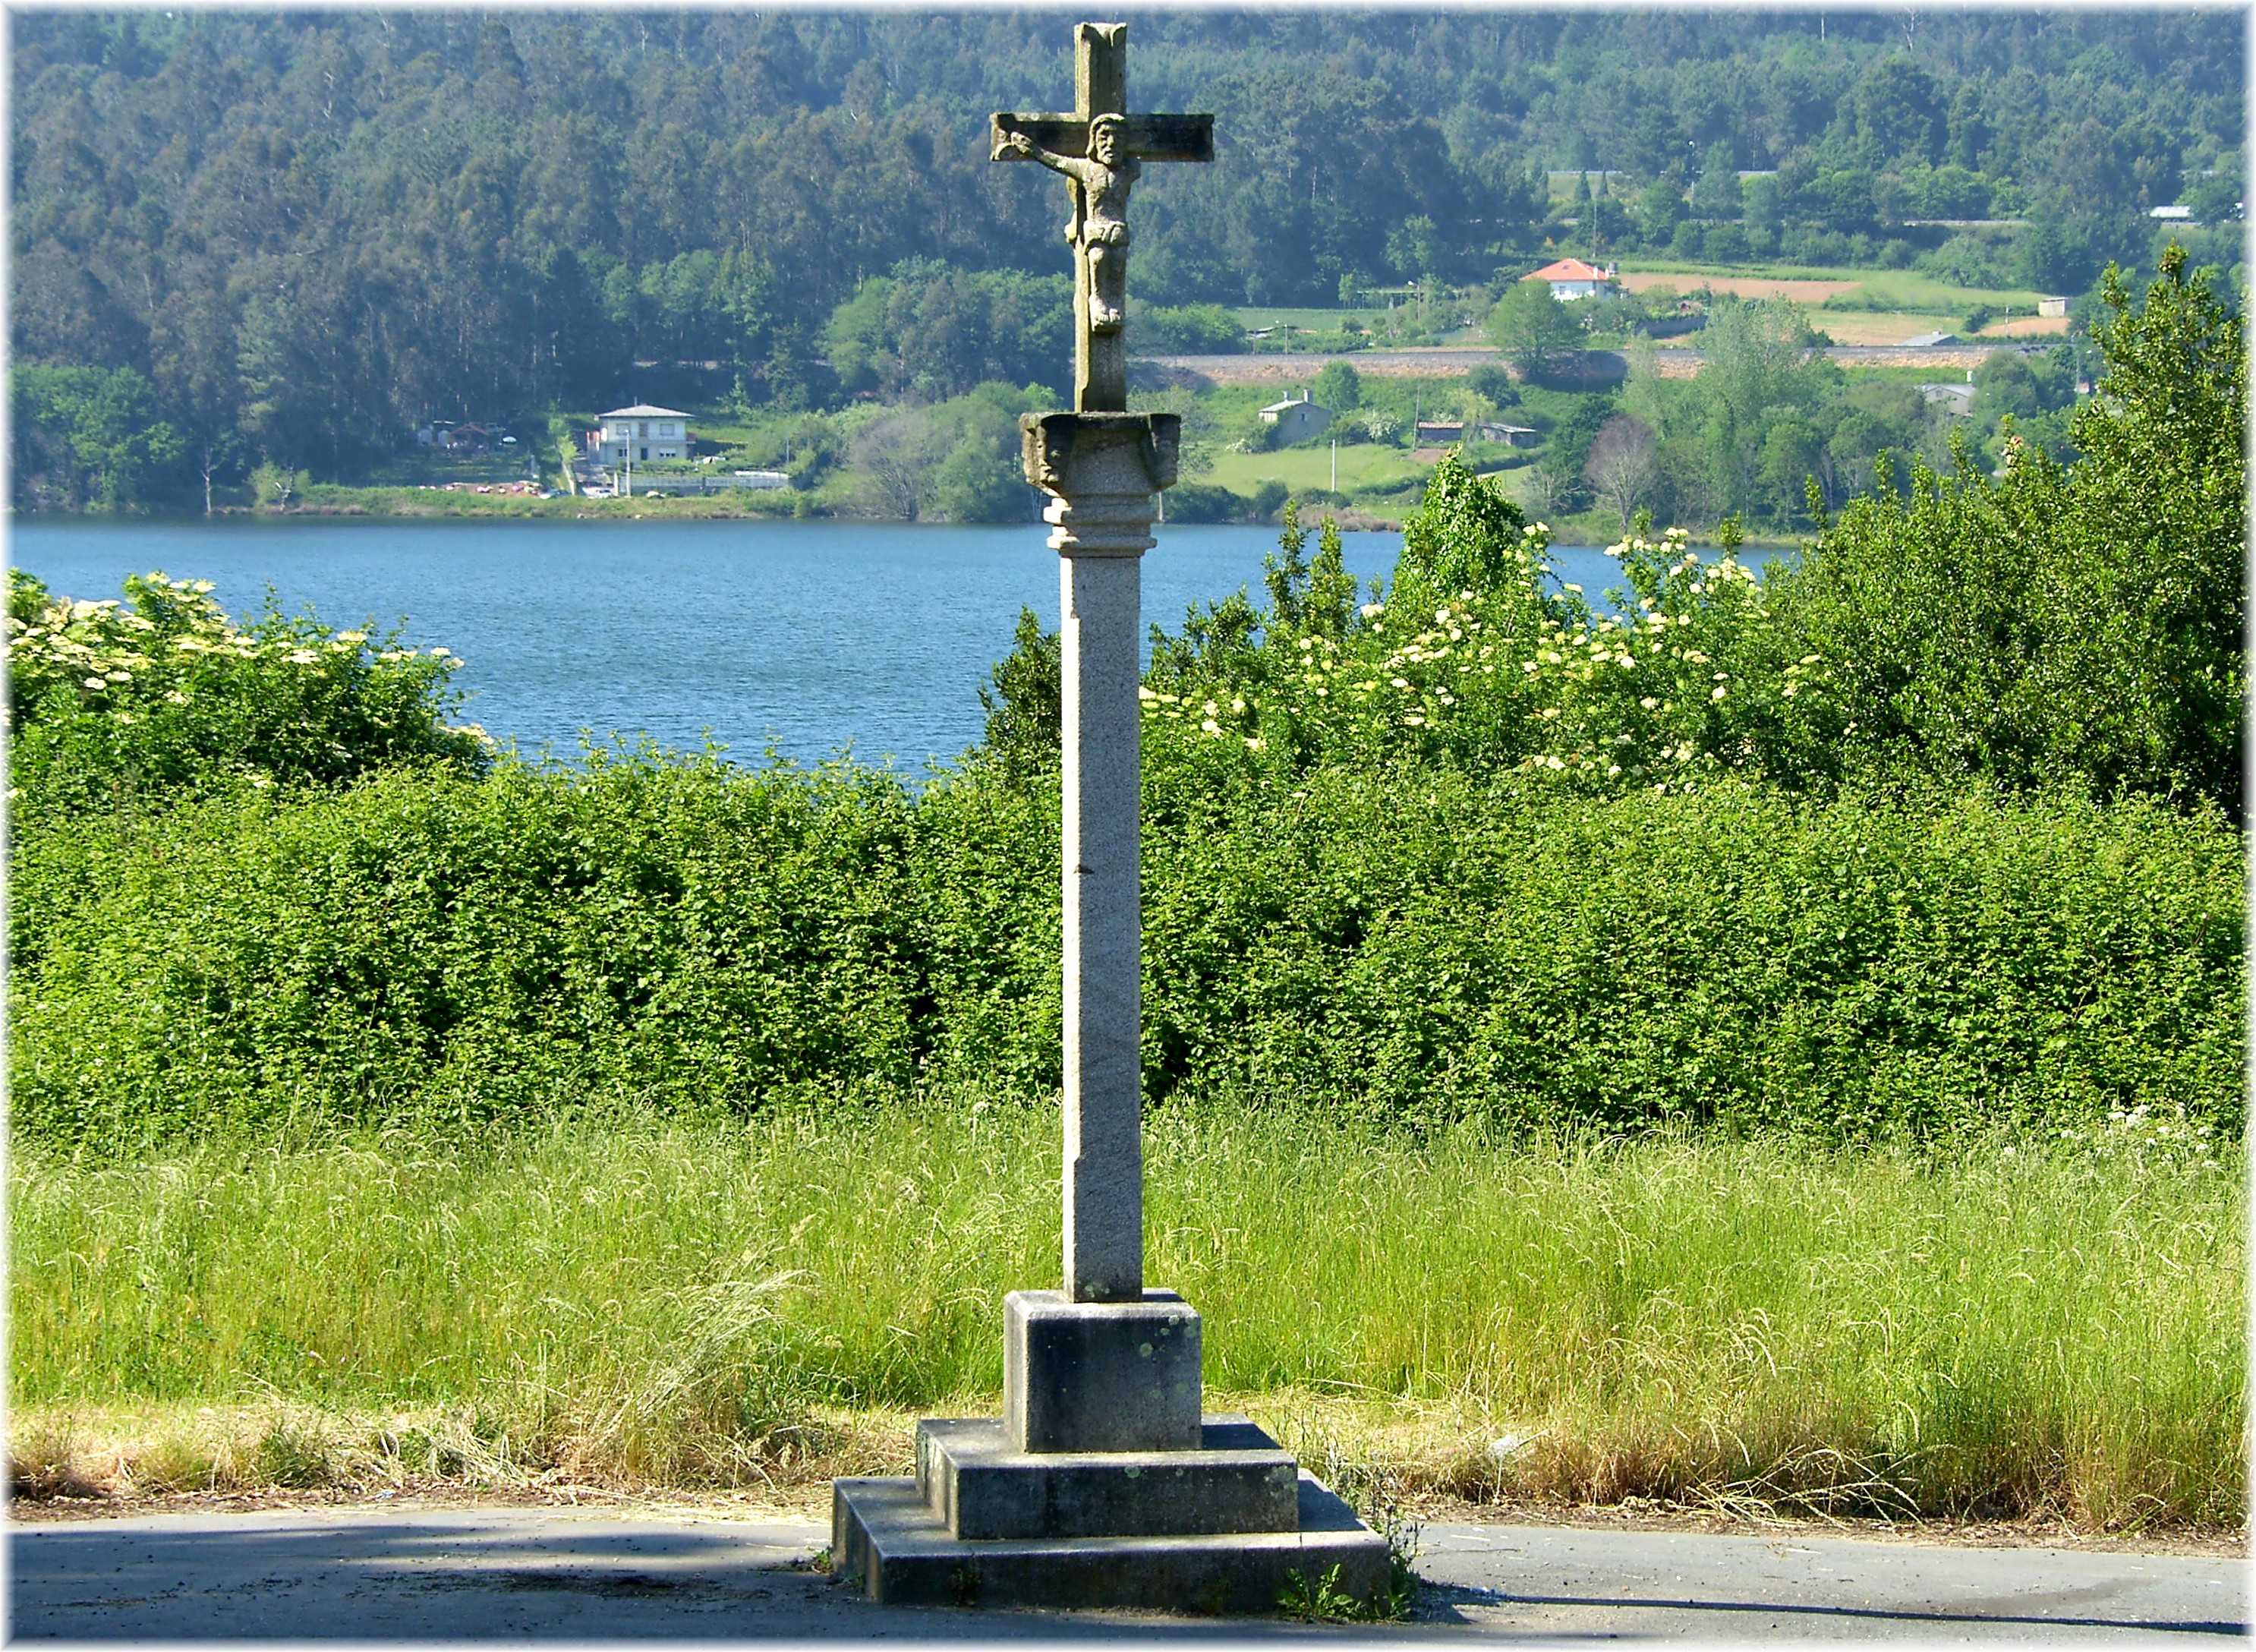
tree, monument, tower, landmark, memorial, water feature